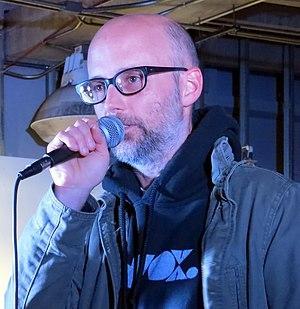
Richard Melville Hall, dit Moby, né le 11 septembre 1965 à New York, est un auteur-compositeur-interprète, chanteur, musicien, producteur, réalisateur artistique et photographe américain.